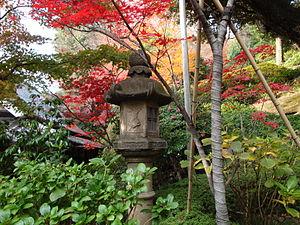
Le jardin Chinzan-so est un jardin japonais situé dans l'arrondissement de Bunkyō à Tokyo. Fondé en 1877, le jardin qui couvre une superficie proche de 66 000 m², est riche en objets et vestiges historiques.